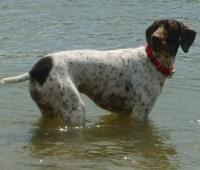
German_short-haired_pointer